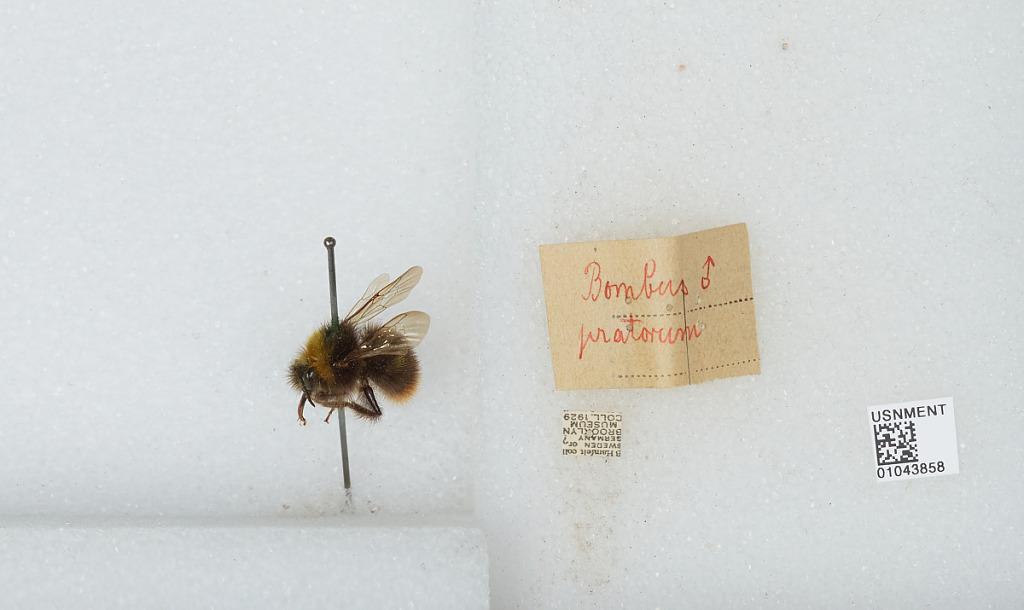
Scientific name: Bombus sp.
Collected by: B. Hamfelt
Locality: Sweden or Germany